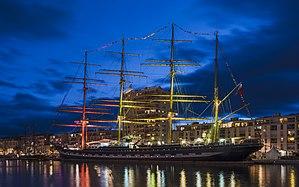
Le Krusenstern (navire, 1926) - amarré au Quai d'Alger lors de l'événement Escale à Sète 2018 - Sète, Hérault, France Polski: Żaglowiec Kruzensztern zacumowany przy nabrzeżu Quai d'Alger podczas festiwalu morskiego Escale à
Escale à Sète est une fête maritime organisée tous les deux ans à Sète dans l’Hérault en France. Ce rassemblement maritime est actuellement la plus importante rencontre de bateaux traditionnels sur la façade méditerranéenne de la France.